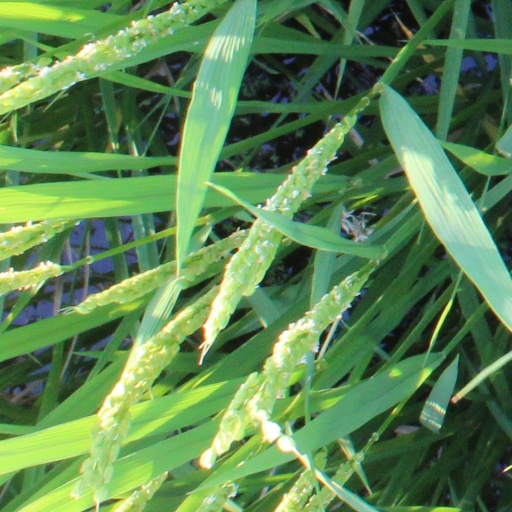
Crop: rice